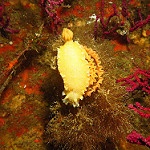
Label: sea